Shadowland (song)

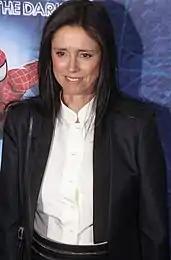
Caucasian woman with long, straight black hair dressed in black and white business attire.

Disney decided that the five pop-oriented songs composer Elton John and lyricist Tim Rice had written for the animated film would be augmented by more exotic-sounding, percussive and African-influenced musical numbers for its stage adaptation. "Shadowland" was written by songwriters Lebo M, Hans Zimmer, and Mark Mancina, with Lebo and Zimmer composing its music, while both Lebo and Mancina wrote the song's lyrics. "Shadowland" is based on "Lea Halalela (Holy Land)", a song Zimmer and Lebo had originally written for the film that debuted on the "Lion King"-inspired concept album "Rhythm of the Pride Lands" (1995). The track itself is inspired by an orchestral theme used in the film. Based on both an excerpt from Zimmer's film score and "Lea Halalela (Holy Land)", "Shadowland" was the fifth of the musical's original songs to be directly adapted from a "Rhythm of the Pride Lands" track. Meanwhile, Lebo and Mancina contributed new lyrics to the song's pre-existing music, with Lebo basing his lyrics on his own experience being exiled from South Africa during apartheid. Mancina arranged and produced the track himself.